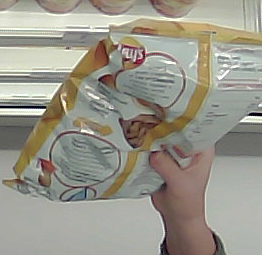
Product: lays_classic